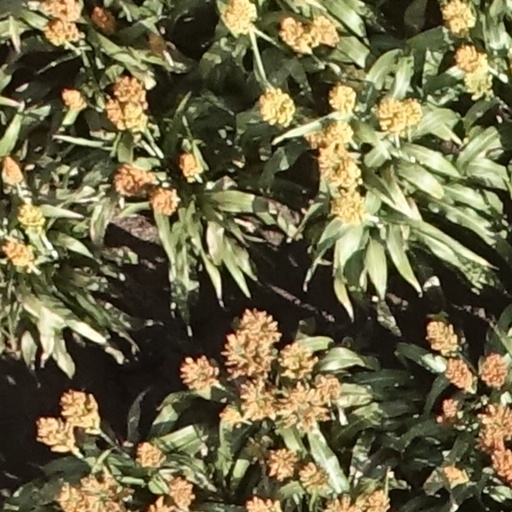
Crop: sorghum